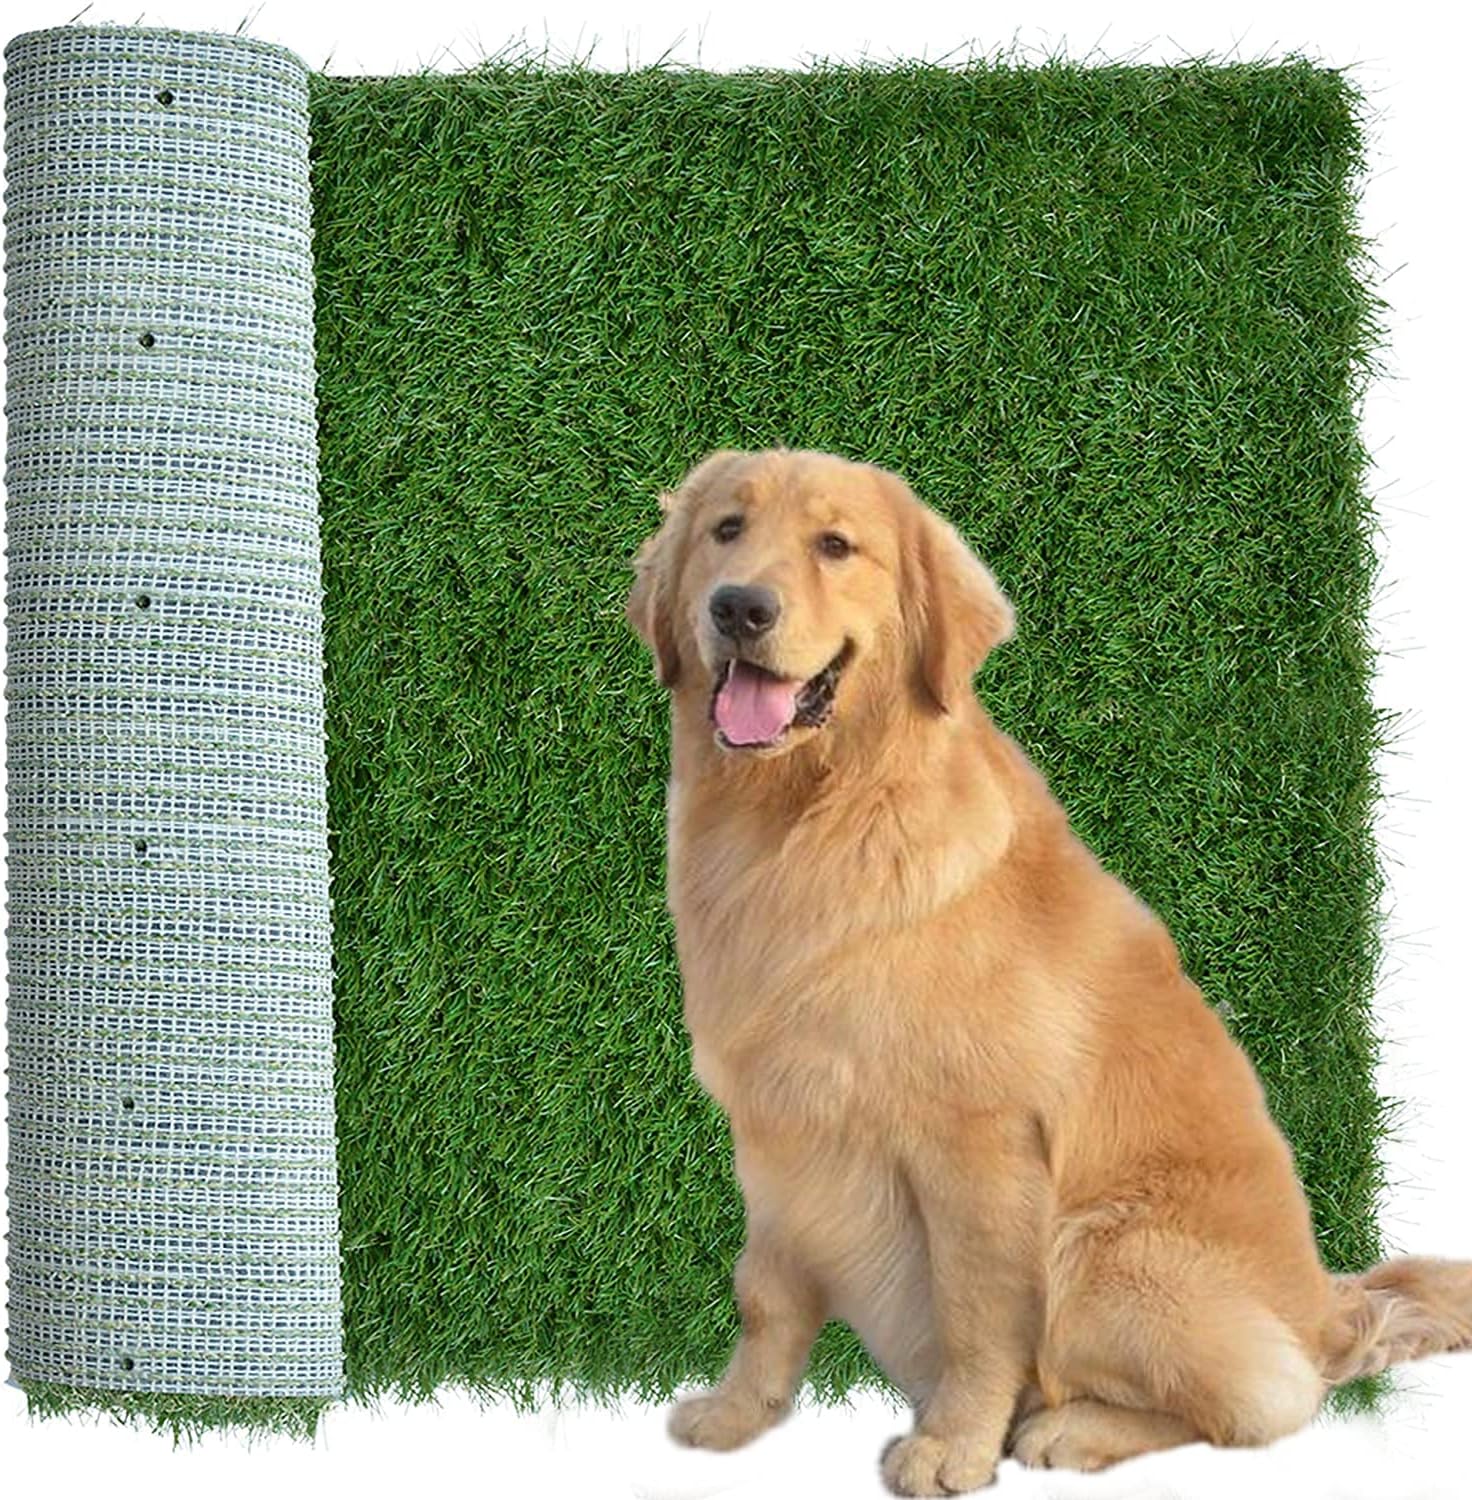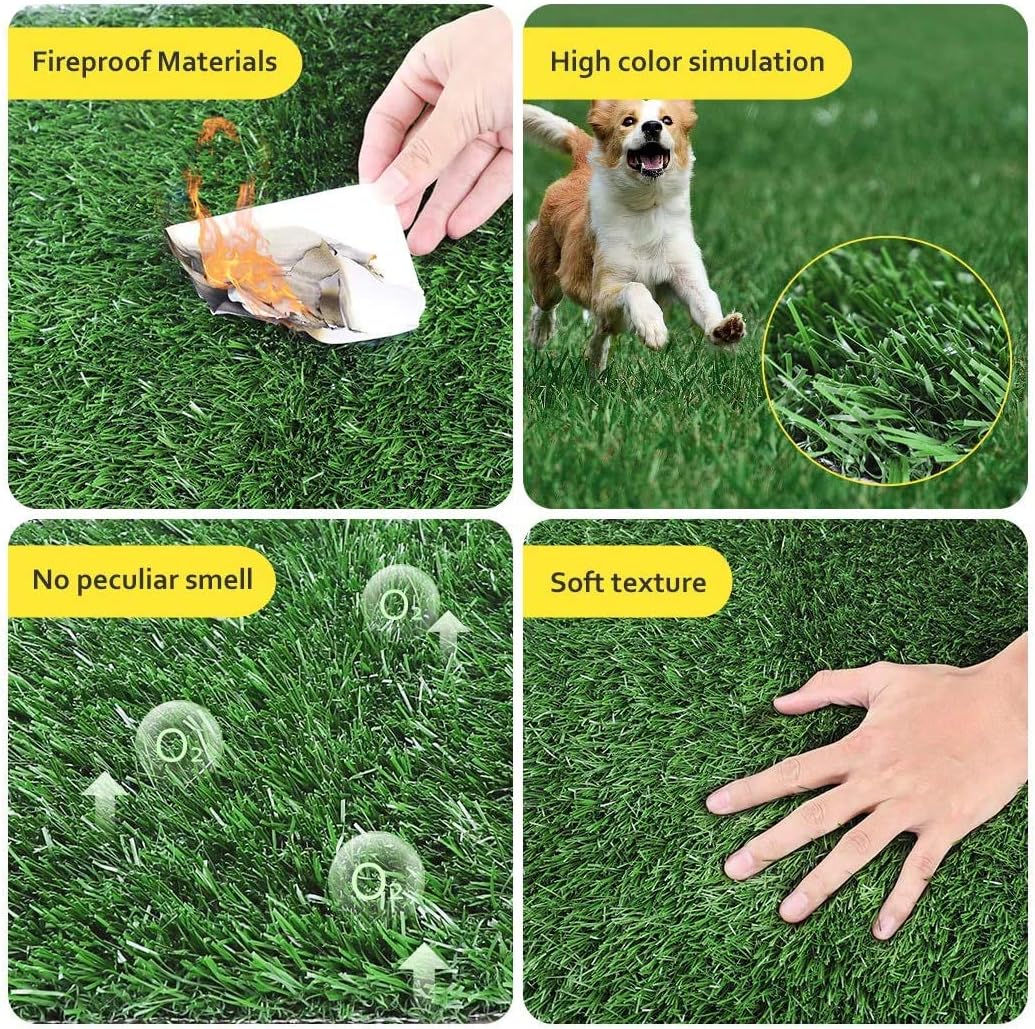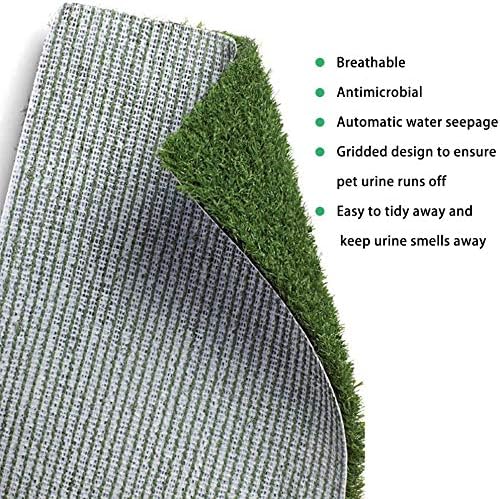
Artificial Grass for lagre dog, Professional Dog Grass Mat, Rug and Replacement Artificial Grass Turf, Large Turf Outdoor Rug Patio Lawn Decoration, Easy To Clean with Drainage Holes(39.4in x 31.5in)
Category: Pet Supplies
Dog Grass Pee Pad 39.4in x 31.5in, Artificial Grass Turf Dog Grass Mat for Indoor Outdoor Potty , Washable Grass Pee Pads for Dogs, Professional Dog Grass Pad for Medium and Large Breeds
Features: Upgrade Large Size: The size of our dog grass pad is 39.4 x 31.5 inches. Ideal for large dogs, it makes sure your dogs have enough room to be easily move or use for a variety of activities. | LOOKS & FEELS REAL: Made of premium PE materials present the appearance of real and lushness grass. The turf is so soft to the touch that pets will be hard to distinguish it from real grass. Turf Mat is safe on even the most sensitive pet paws. | RAPID FLOW DRAINAGE: Constructed with a highly-drainable backing material to maximize draining capacity, with drainage holes to help urine and clear water wee away quickly, and the porous grass avoids wet paws after the dog use. Avoid any mess for potty time. | REUSABLE- The artificial grass mats are meant to be reused over and over so you can save money and prevent waste that disposable pads create. These replacement grasses look and feel like grass, allowing your pet to experience the joy of being outdoors. | Easy to Clean: It includes drainage holes strategically spaced for maximum liquid run-off. Just take out the hose and rinse both sides of the mat with water. Let air dry and any odor will be eliminated.